Frédéric Bessy

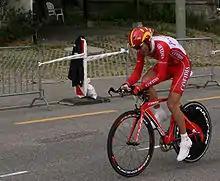
Bessy in the 2007 Tour de Romandie

Frédéric Bessy (born 9 January 1972 in Villefranche-sur-Saône) is a French former professional road bicycle racer, last riding for UCI ProTeam Cofidis.